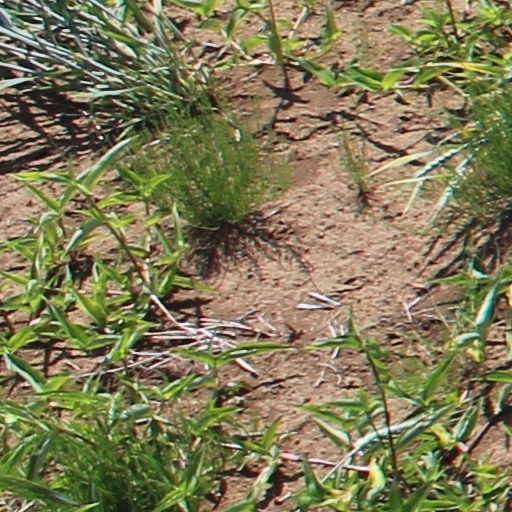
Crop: wheat